Ashburys railway station

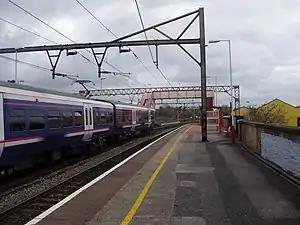
A Northern Rail electric multiple unit passing Ashburys station in 2006

Ashburys railway station serves the area of Openshaw, in Greater Manchester, England. It is a stop on a junction of the Glossop Line, the Hope Valley line and the freight line to Phillips Park Junction. It has been open since 1855 and is the nearest station to the City of Manchester Stadium.